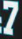
Number: 7